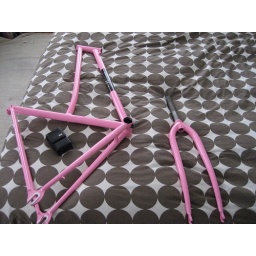
home at last with mama...looking cute against brown polka dots...I've decided the baby will get wheels first...